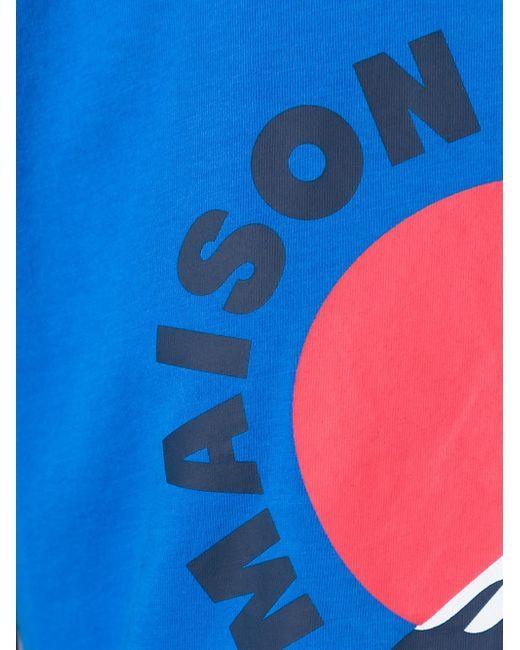
Lässig bedrucktes blaues T-Shirt für Herren